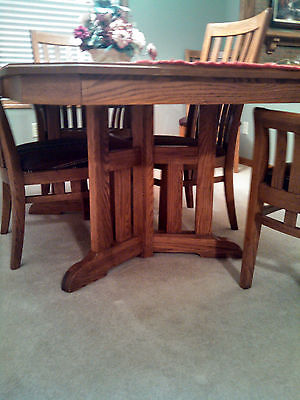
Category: table